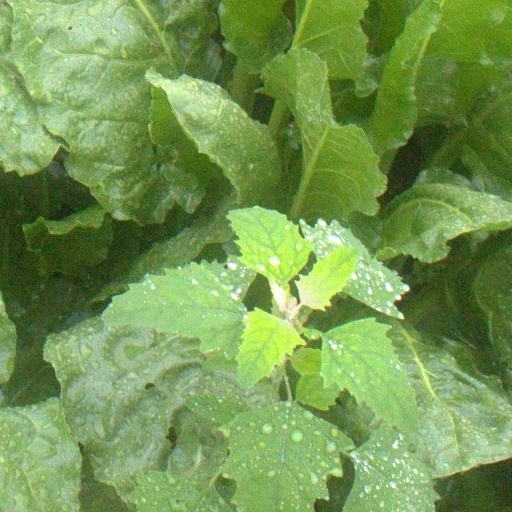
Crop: sugar beet